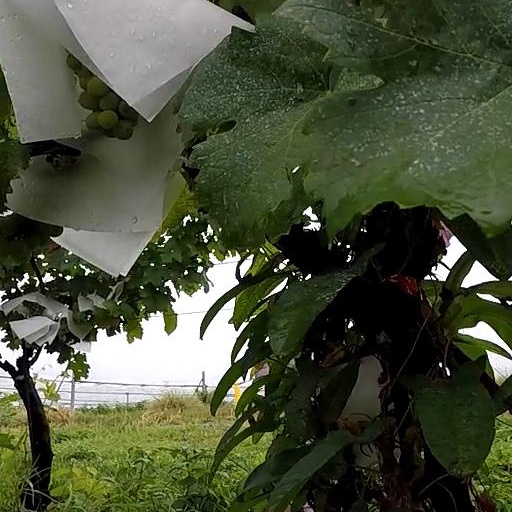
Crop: grape